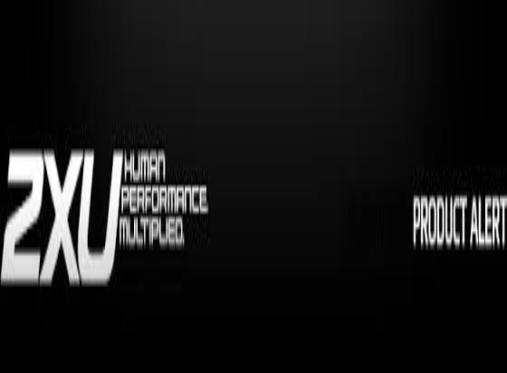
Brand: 2XU
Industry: Sports